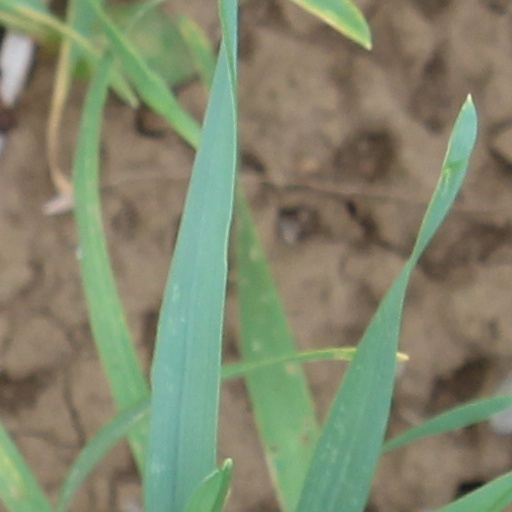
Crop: wheat